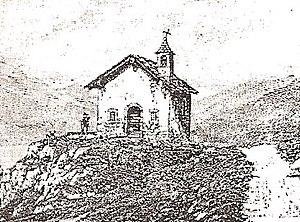
ancienne photo de la chapelle.
La chapelle Saint-Sébastien est une chapelle de culte catholique romain, dédiée à saint Sébastien, située dans la commune de Nendaz, dans le canton du Valais, en Suisse.